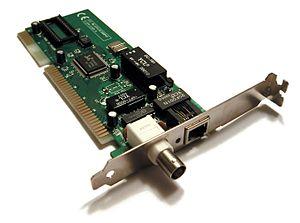
Une carte réseau est matérialisée par un ensemble de composants électroniques soudés sur un circuit imprimé. L'ensemble constitué par le circuit imprimé et les composants soudés s'appelle une carte électronique, d'où le nom de carte réseau. La carte réseau assure l'interface entre l'équipement ou la machine dans lesquels elle est montée et les machines connectées sur le même réseau. Aujourd'hui on peut trouver des cartes réseau un peu partout, dans les ordinateurs, imprimantes, téléphones portables, consoles de jeux, télévisions… On n'utilise le terme « carte réseau » que dans le cas d'une carte électronique autonome prévue pour remplir ce rôle d'interface réseau. Ainsi, un ordinateur muni d'une interface réseau assurée par des composants soudés sur sa carte mère ne comporte pas, à proprement parler, de carte réseau.